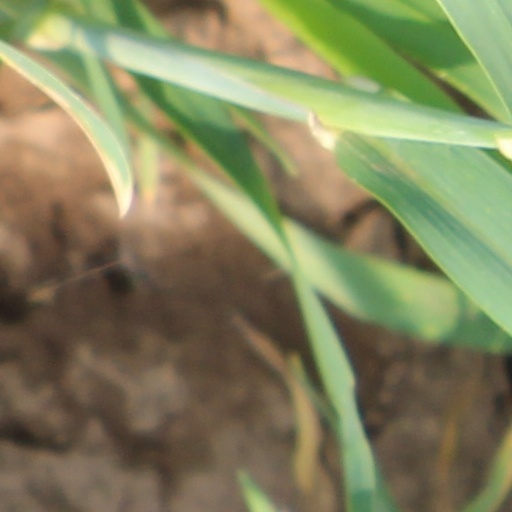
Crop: wheat